Josh Gordon

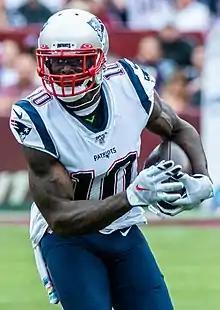
Gordon in a game against the Washington Redskins

On March 12, 2019, the Patriots placed a second-round tender on Gordon, securing his services for the upcoming 2019 season, should he be reinstated by the NFL. Gordon took to Instagram shortly after to thank the team, and reaffirm his commitment to getting back on the field. Two weeks later, during a press conference at the Governors' meeting in Arizona, NFL Commissioner Roger Goodell was asked about Gordon's status, and said that "the NFL was focused on getting him on the right track, and hopefully back on the field soon". Ultimately, on August 16, the NFL conditionally reinstated Gordon, thus granting him the opportunity to play Week 1. During Week 1 against the Pittsburgh Steelers, in his first game since Week 13 of the 2018 season, Gordon had three receptions for 73 yards and one touchdown in a 33–3 win. On October 23, 2019, the Patriots placed Gordon on injured reserve with a knee injury. He was waived from injured reserve on October 31, 2019.